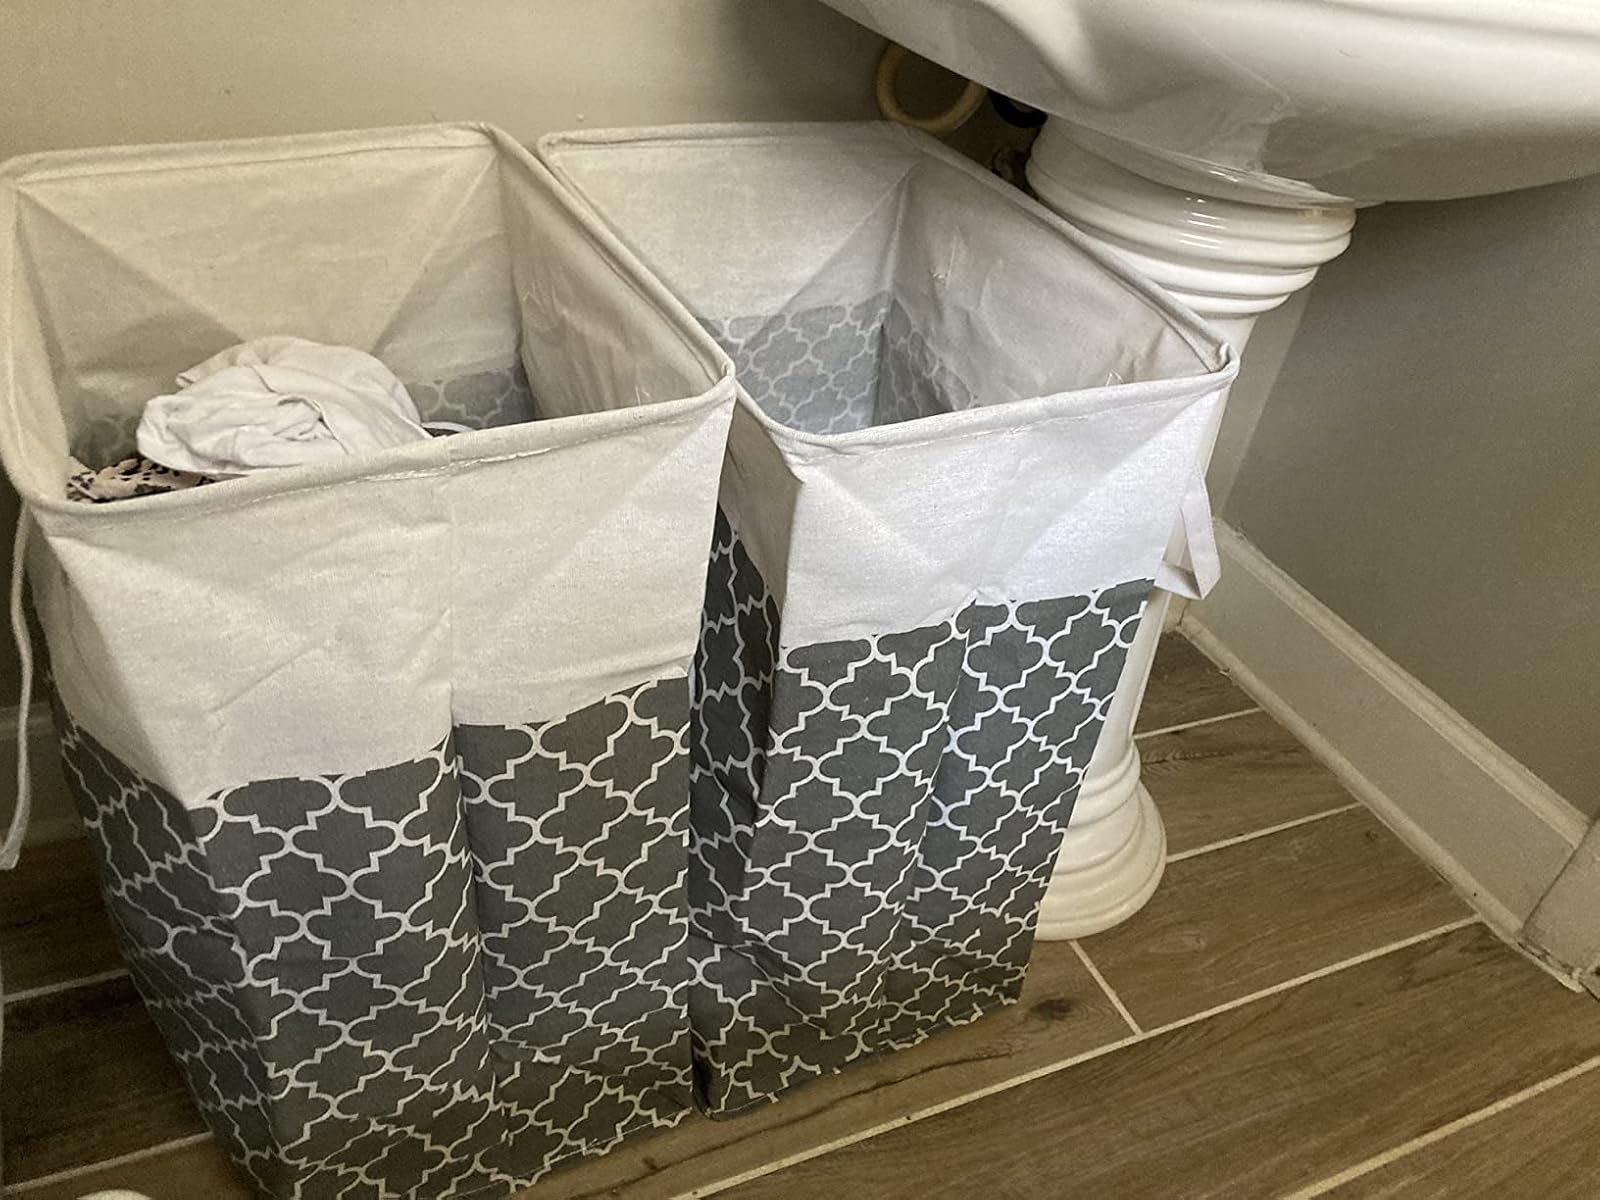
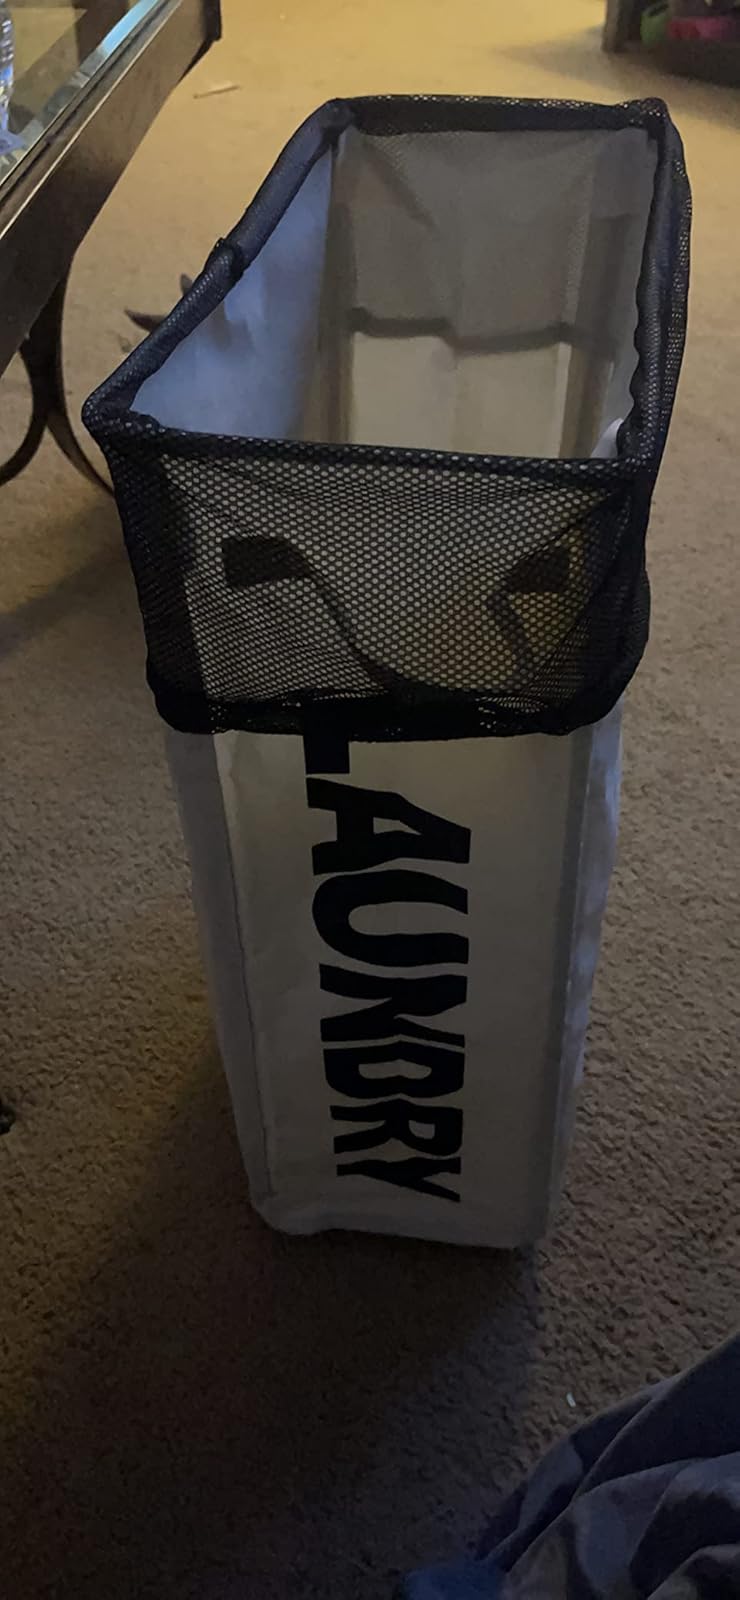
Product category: items_hamper
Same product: no